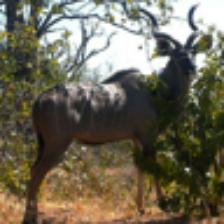
Label: NonHuman